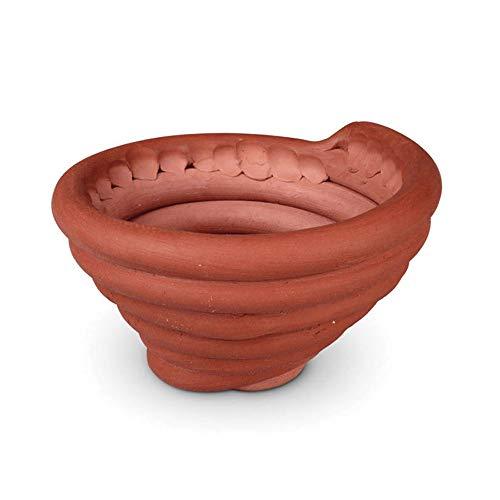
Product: Amaco Mexican Self-Hardening Clay, 5-Pound, Red
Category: Toys & Games | Arts & Crafts | Clay & Dough
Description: This product is used for decorative purpose.
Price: $12.95
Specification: ProductDimensions:6.1x4.4x3.7inches|ShippingWeight:5.5pounds(Viewshippingratesandpolicies)|Californiaresidents:ClickhereforProposition65warning|Itemmodelnumber:216306|ASIN:B0009RLJZE